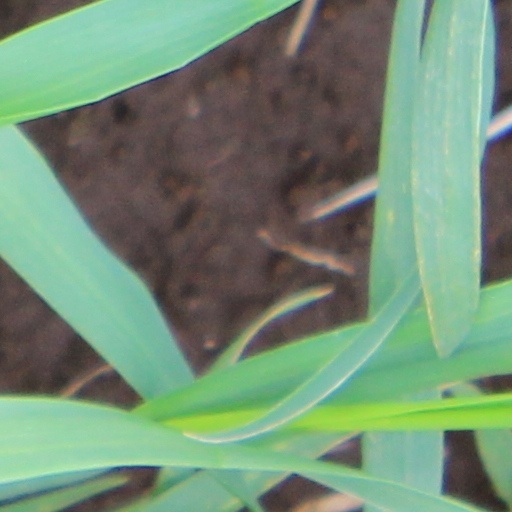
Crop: wheat